Channel X Radio

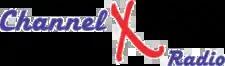
Logo used between 1986 and 2023, while owned by the CanXus Broadcasting Corporation

In late 2006 WCXV in Van Buren began to simulcast Channel X Radio. It broadcast at a lower power until December 27, 2007, when WCXV began broadcasting at the full 6 kW. Later, CanXus changed their construction permit to decrease its HAAT to 1 m.